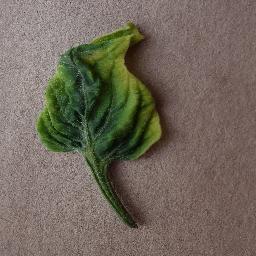
Label: Tomato___Tomato_Yellow_Leaf_Curl_Virus